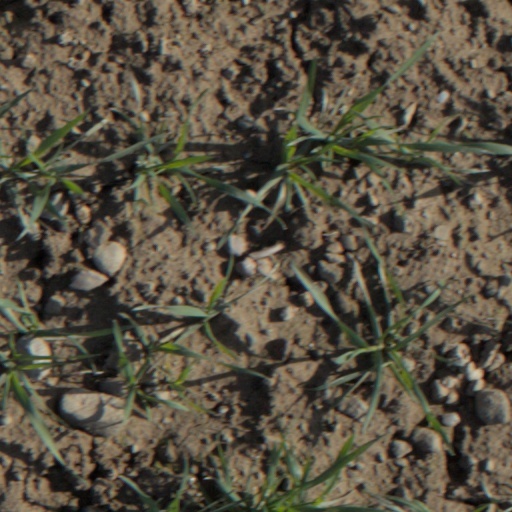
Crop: wheat